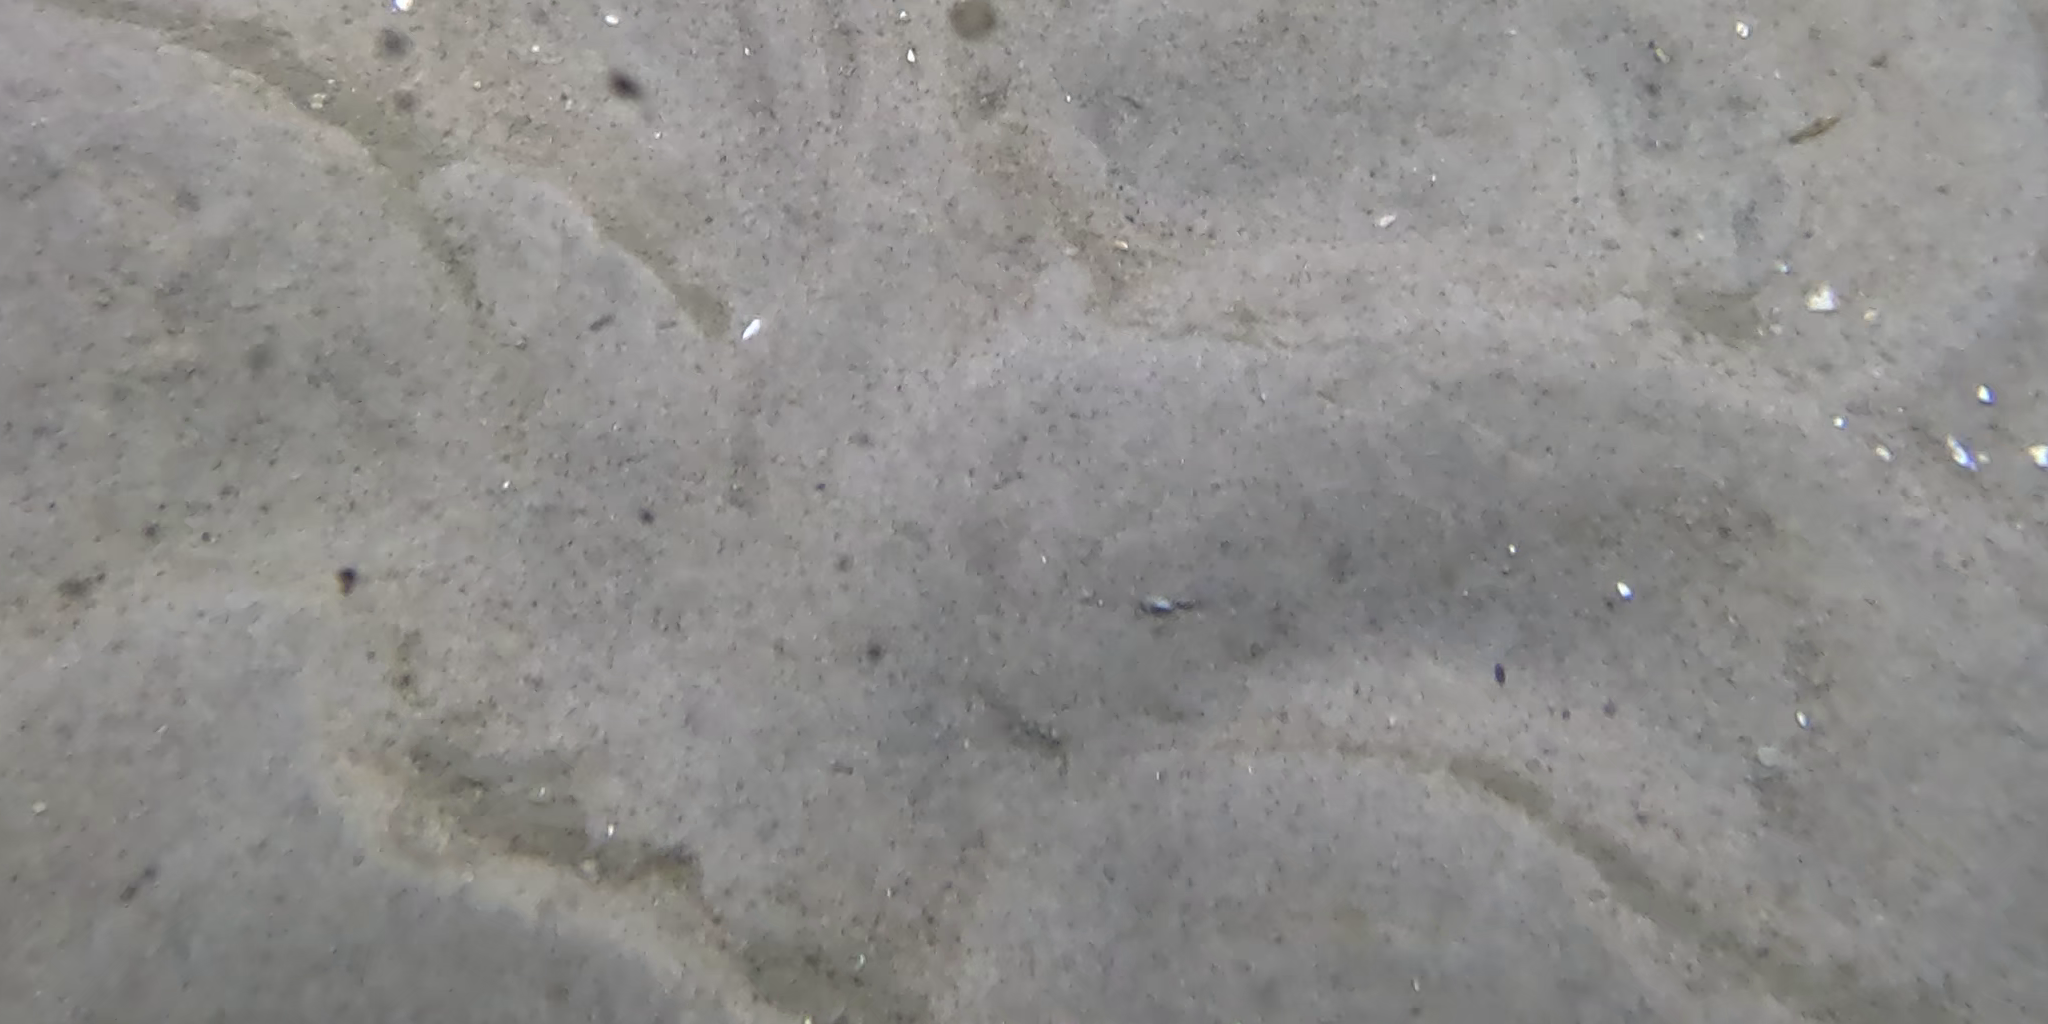
Seabed habitat: sand